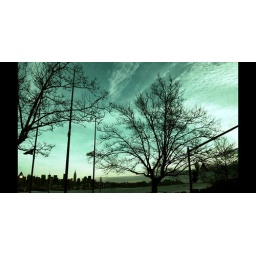
the trees are tickling the clouds as the wind blow its minty breath in the air...